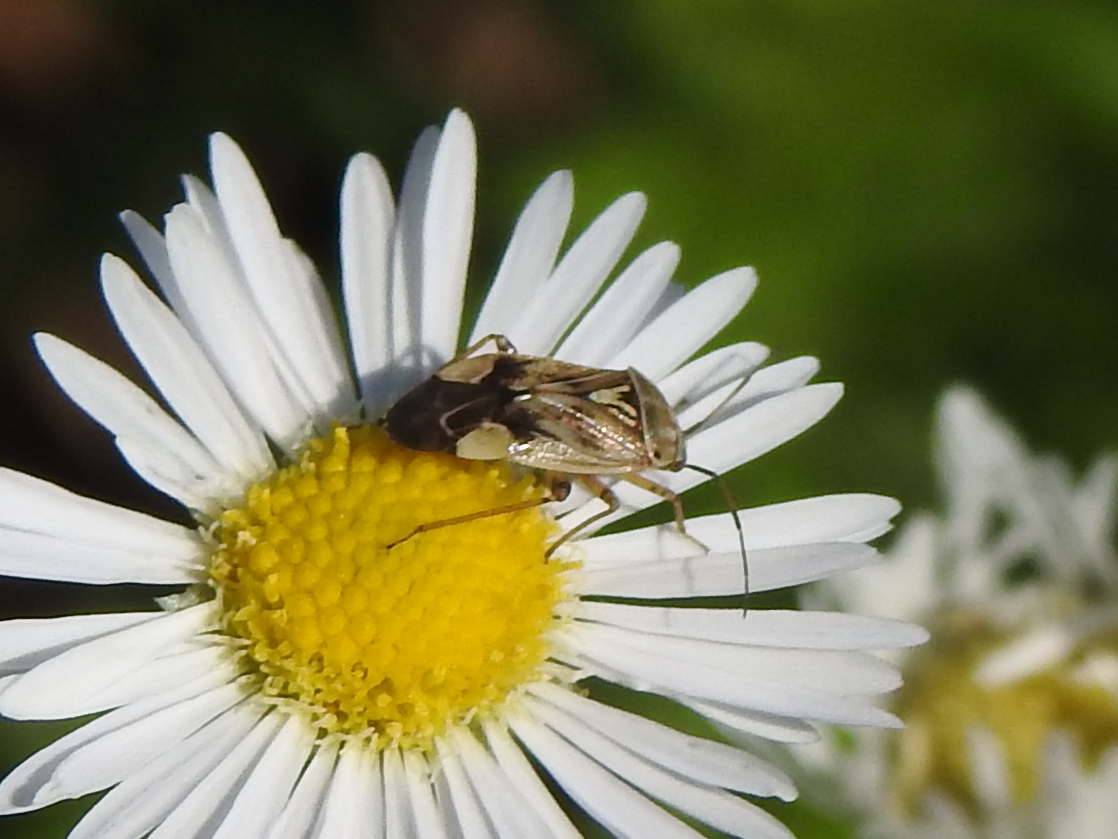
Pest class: lygus_bug